Russian Bears Motorsport

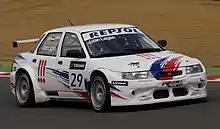
Van Lagen driving the Lada 110 WTCC car at Brands Hatch in 2008.

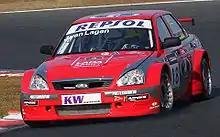
Van Lagen driving the Lada Priora

The team returned to the WTCC to run Lada 110s in 2008, with Dutch driver Jaap van Lagen joining Shapovalov with driving duties. Kirill Ladygin joined the team in a third car for the final four rounds.